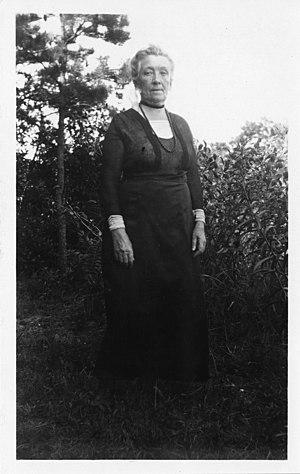
Cornelia Maria Clapp est une zoologue et universitaire américaine spécialisé dans la biologie marine. Née à Montague, dans le Massachusetts, elle est la fille ainée de deux enseignants. Elle a été nommée de son vivant l'une des meilleurs zoologues des États-Unis.